Giuseppe Verdi

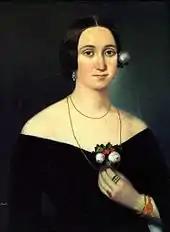
Giuseppina Strepponi, c. 1850s

In March 1843, Verdi visited Vienna (where Gaetano Donizetti was musical director) to oversee a production of "Nabucco". The older composer, recognising Verdi's talent, noted in a letter of January 1844: "I am very, very happy to give way to people of talent like Verdi... Nothing will prevent the good Verdi from soon reaching one of the most honourable positions in the cohort of composers." Verdi travelled on to Parma, where the Teatro Regio di Parma was producing "Nabucco" with Giuseppina Strepponi in the cast. For Verdi, the performances were a personal triumph in his native region, especially as his father, Carlo, attended the first performance. Verdi remained in Parma for some weeks beyond his intended departure date. This fuelled speculation that the delay was due to Verdi's interest in Strepponi (who stated that their relationship began in 1843). Strepponi was in fact known for her amorous relationships (and many illegitimate children) and her history was an awkward factor in their relationship until they eventually agreed on marriage.